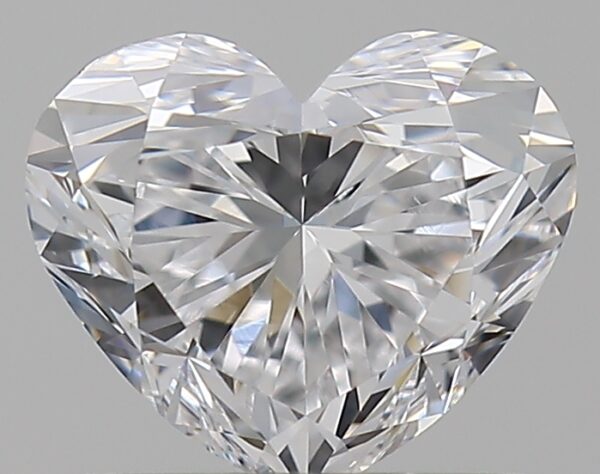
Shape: heart
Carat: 0.71
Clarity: VVS1
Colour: D
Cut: EX
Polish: EX
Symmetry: EX
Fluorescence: M
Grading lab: GIA
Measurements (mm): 5.21 x 6.17 x 3.65